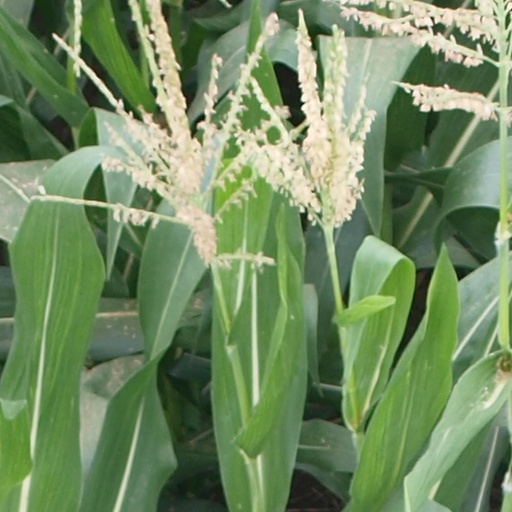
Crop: maize; corn